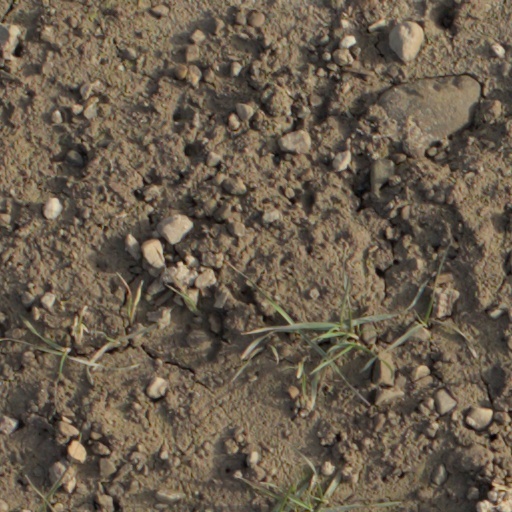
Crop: wheat